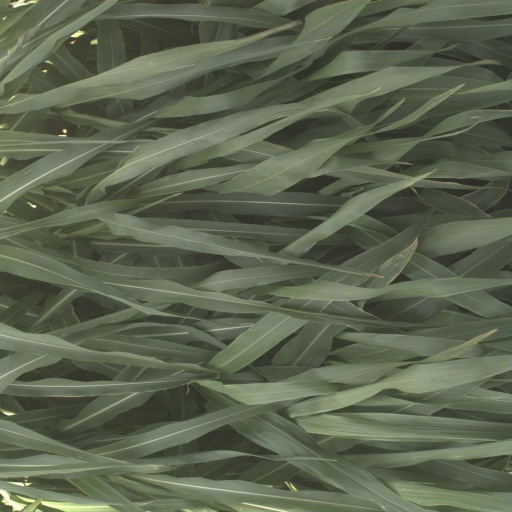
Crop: sorghum